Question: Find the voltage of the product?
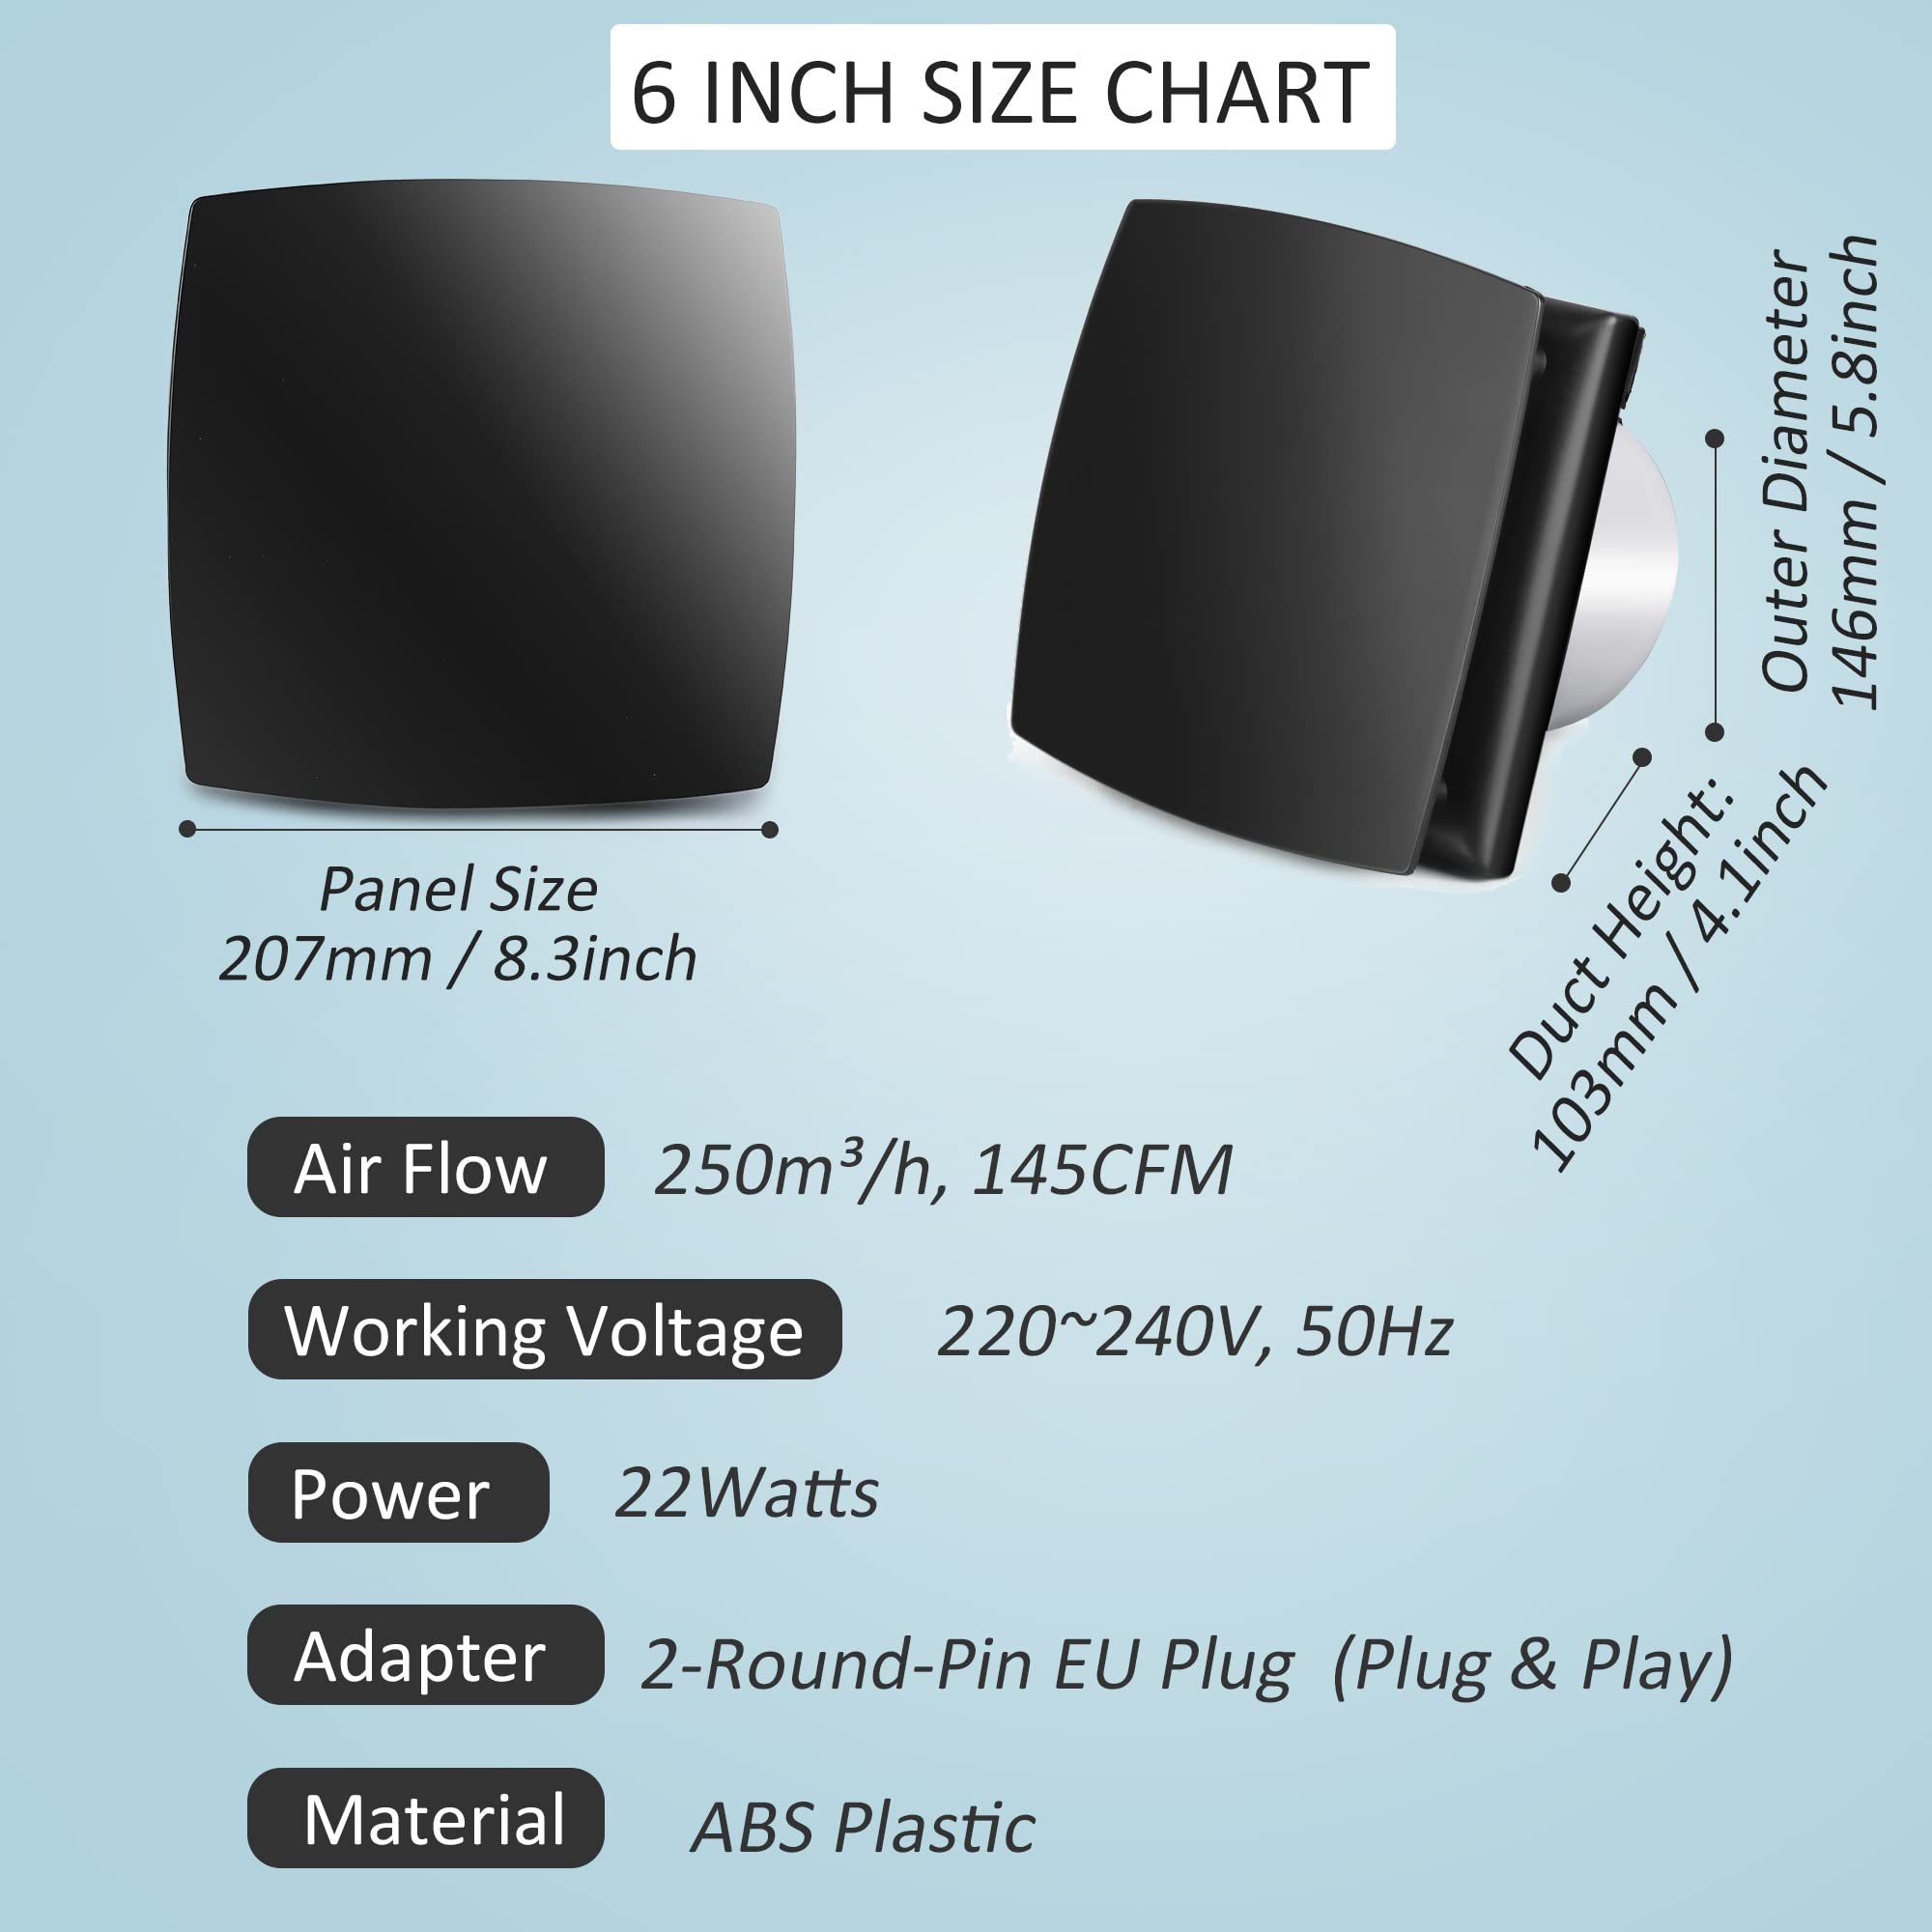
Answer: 240.0 volt